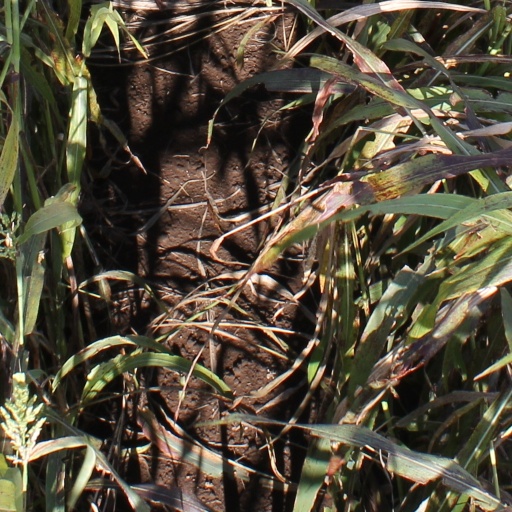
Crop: sorghum